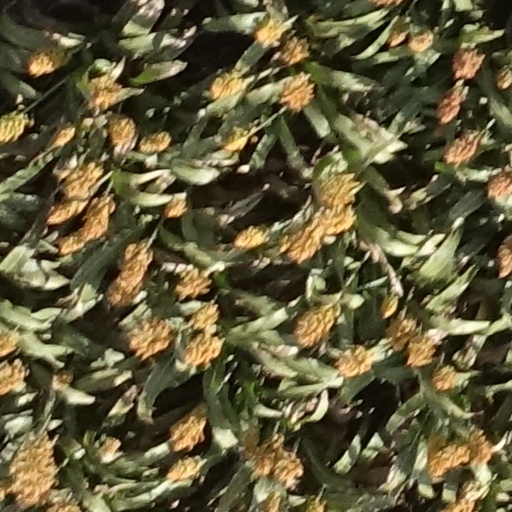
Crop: sorghum